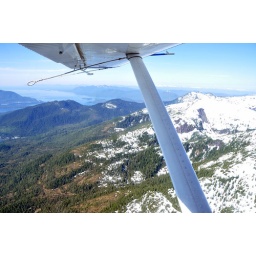
View through the window of a DeHavilland Beaver floatplane flying over Ketchikan, Alaska.